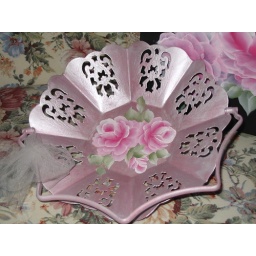
Sweet shabby n chic Brides baskets done in soft pink with pearlized finish. Also my victorian roses added.